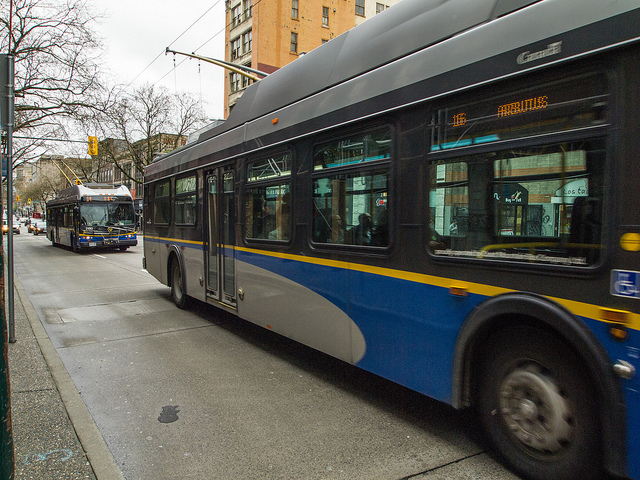
A blue and white city bus driving down a road.

A bus is driving down a city street.

Public bus following another public bus on street on overcast day